BNSF Railway

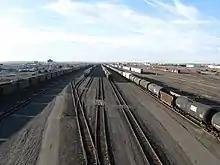
Pasco Yard

With BNSF's large system, it hauls many different commodities, most notably coal and grain, as well as intermodal freight.